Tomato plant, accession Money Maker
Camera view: vertical (180 deg); turntable rotation: 300 degrees
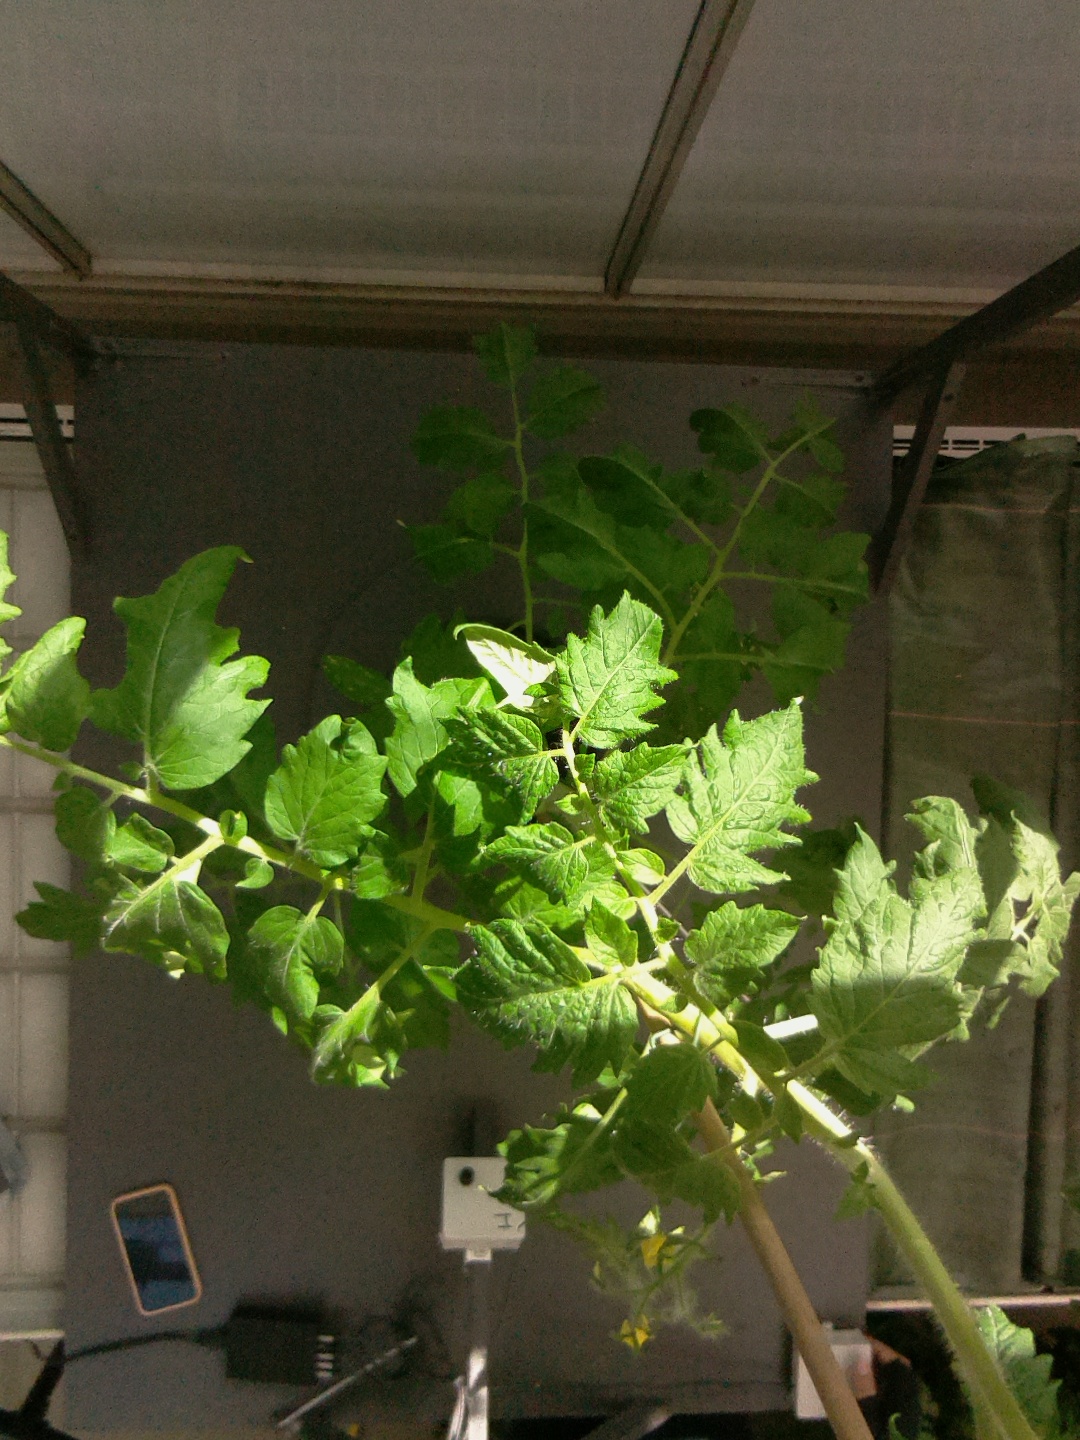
BBCH growth stage 62: 20%-30% of flowers open